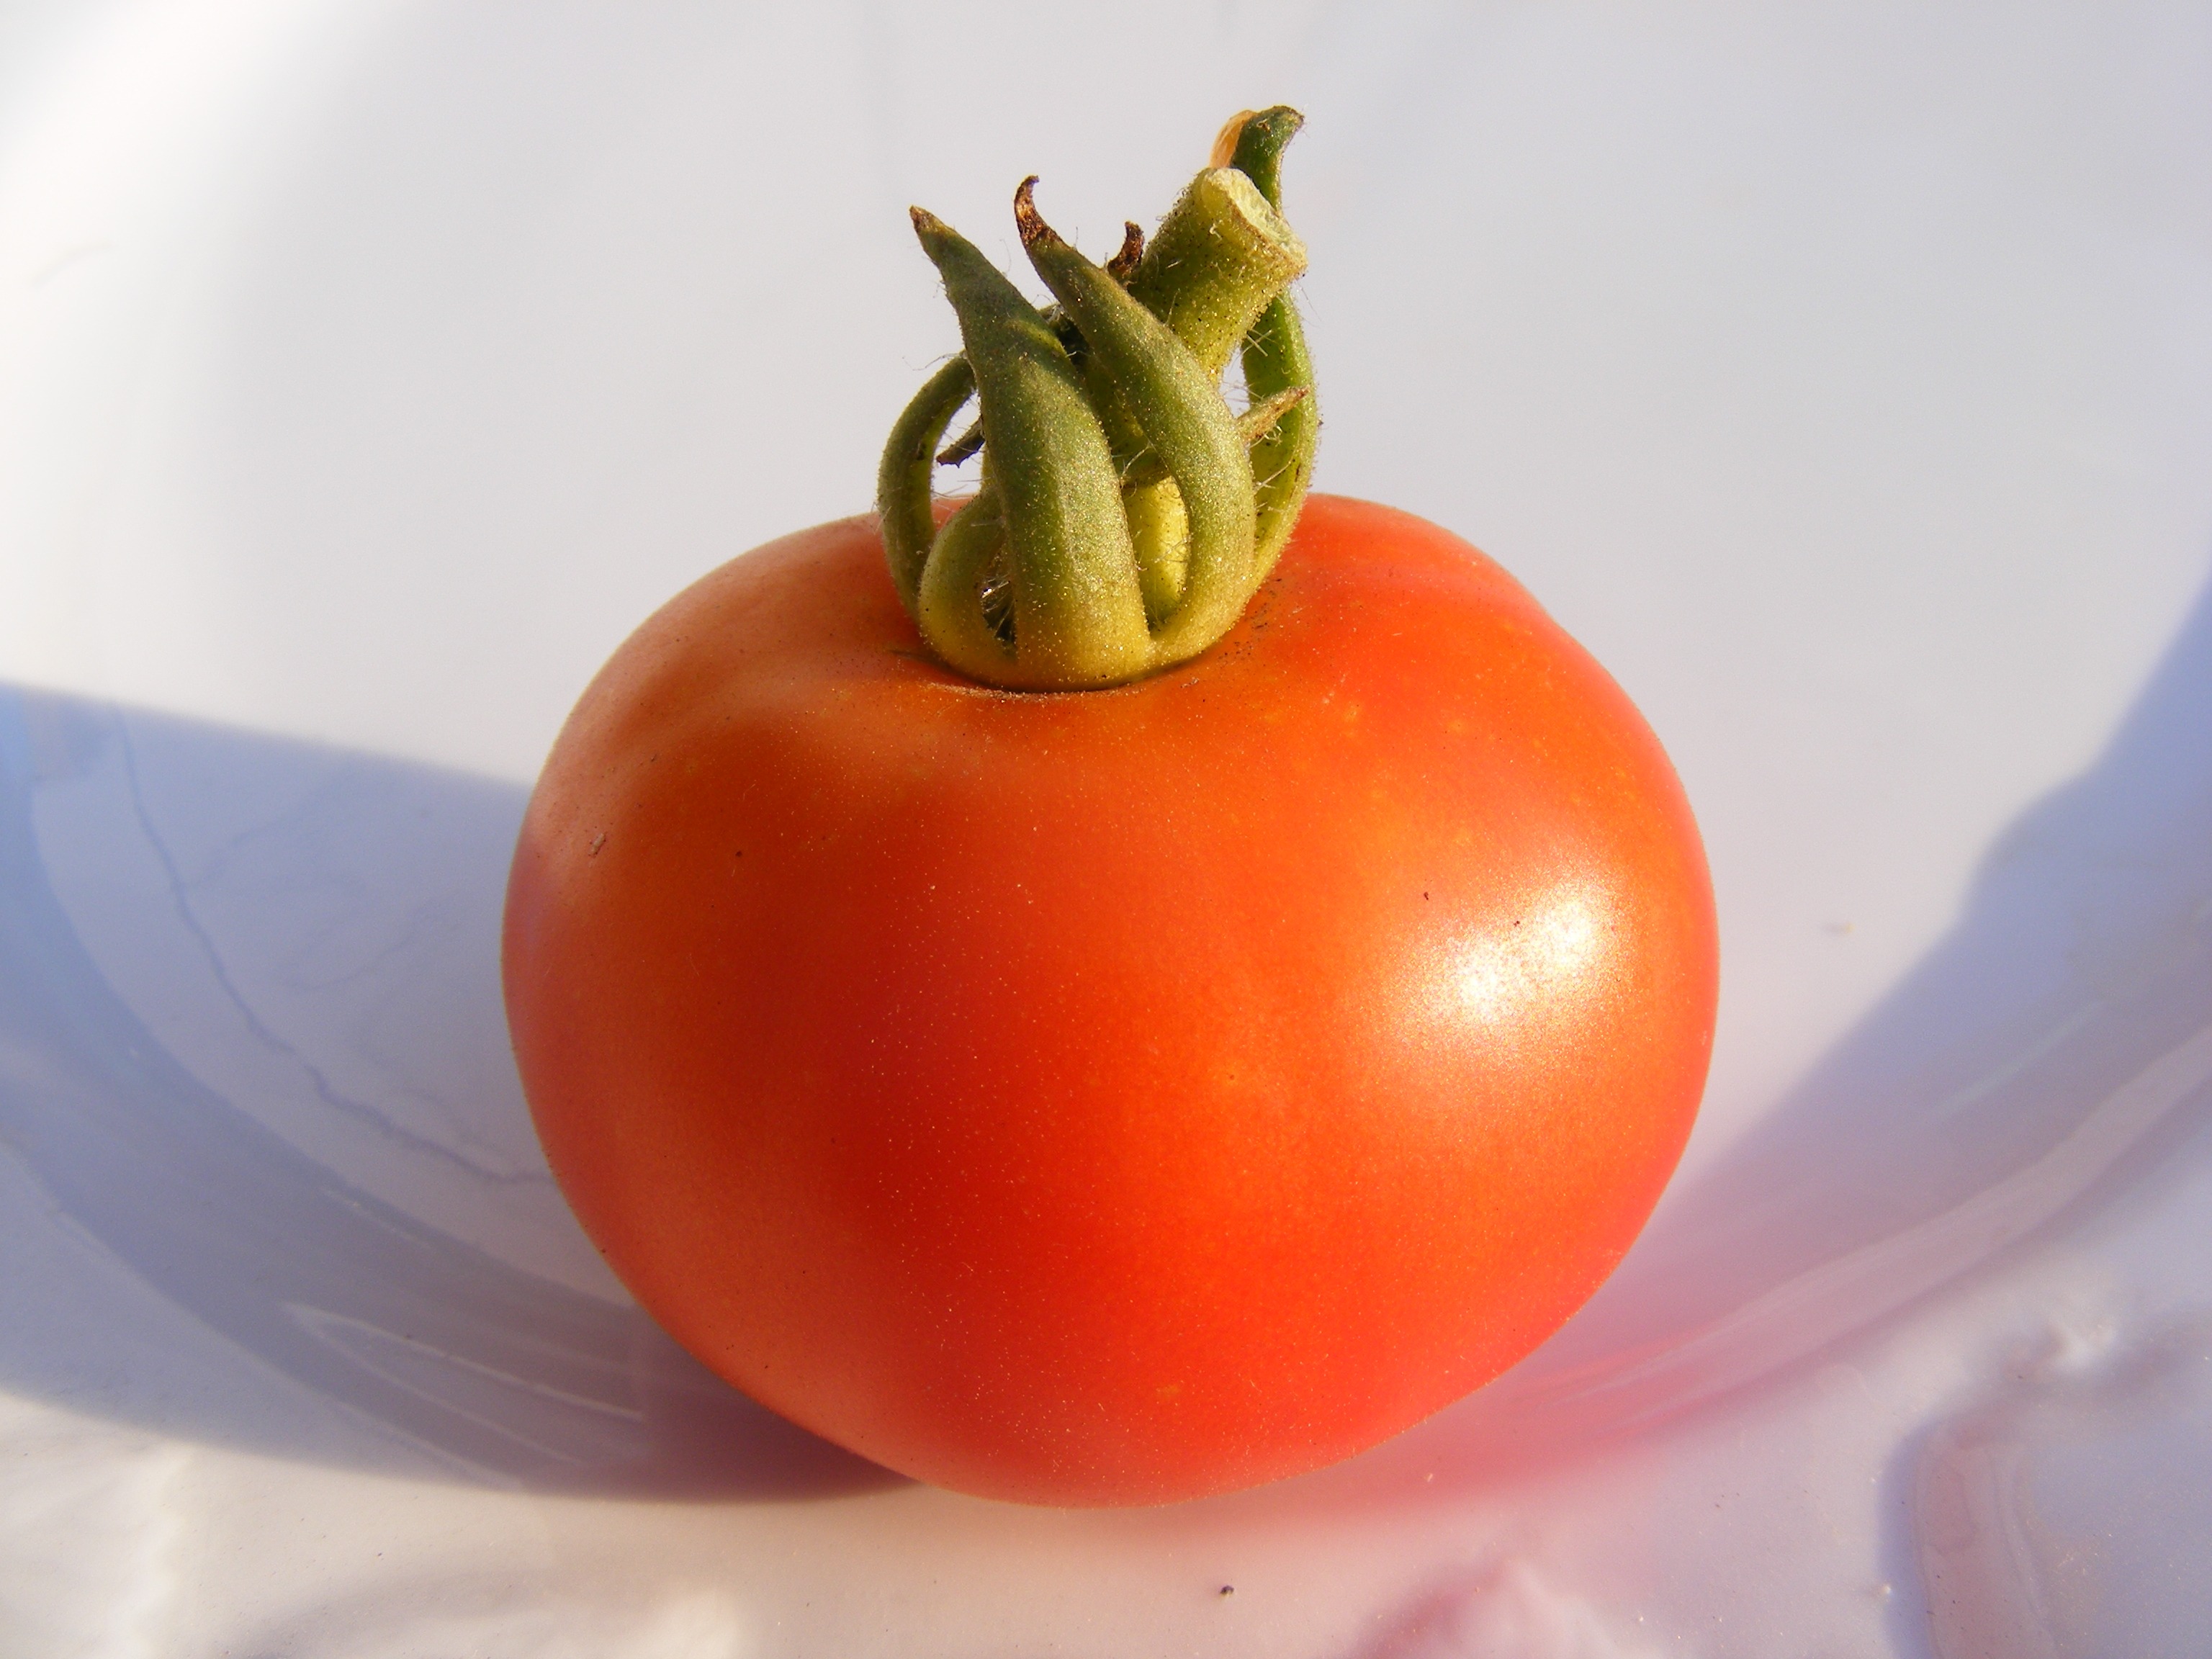
nature, plant, fruit, food, red, produce, vegetable, natural, tomato, vegetables, tomatoes, fruits, persimmon, diospyros, macro photography, flowering plant, land plant, potato and tomato genus